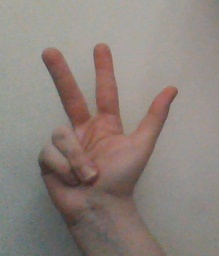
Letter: al